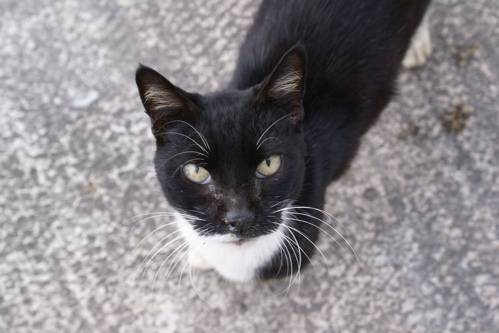
Label: cat